Republic of Telly

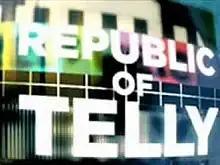

Republic of Telly is a TV review and magazine programme on Irish public broadcaster, RTÉ2. Presented by comedian Kevin McGahern, the programme is intended as a satirical examination of television, mocking various Irish and British TV channels, including sketches and special guests making an appearance from the shows. An added feature of the show is its correspondents Jennifer Maguire and Bernard O'Shea. Maguire conducts vox pops and celebrity interviews, whereas O'Shea conducts live 'on the spot' reports (filmed in front of a greenscreen). Series two also introduced comedians The Rubberbandits as reporters, bizarre weathermen and agony aunts. The series has contributed to the chart success of The Rubberbandits single "Horse Outside", as well as "Everybody's Drinkin'" and "Big Box Little Box" by Damo and Ivor.